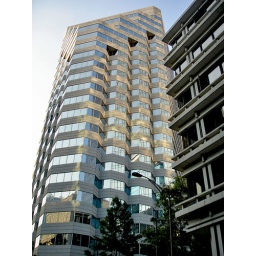
The First Citizens tower (left) and the Trust condominium building (right, under construction), uptown Charlotte